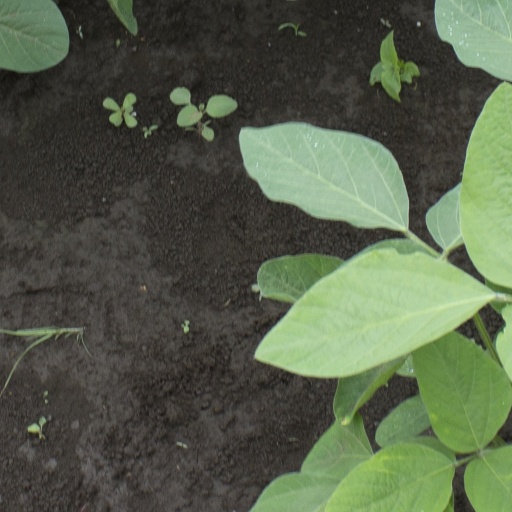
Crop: soybean